Candler School of Theology

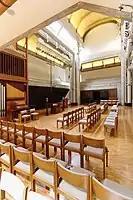
Cannon Chapel - Interior

Cannon Chapel, named for William R. Cannon, who was dean of Candler School of Theology and later a bishop of the United Methodist Church, was designed by internationally acclaimed architect Paul Rudolph, son of one of Candler School of Theology's first graduates. Ground was broken for the chapel on August 30, 1979, by President Jimmy Carter. The building was consecrated on September 30, 1981.